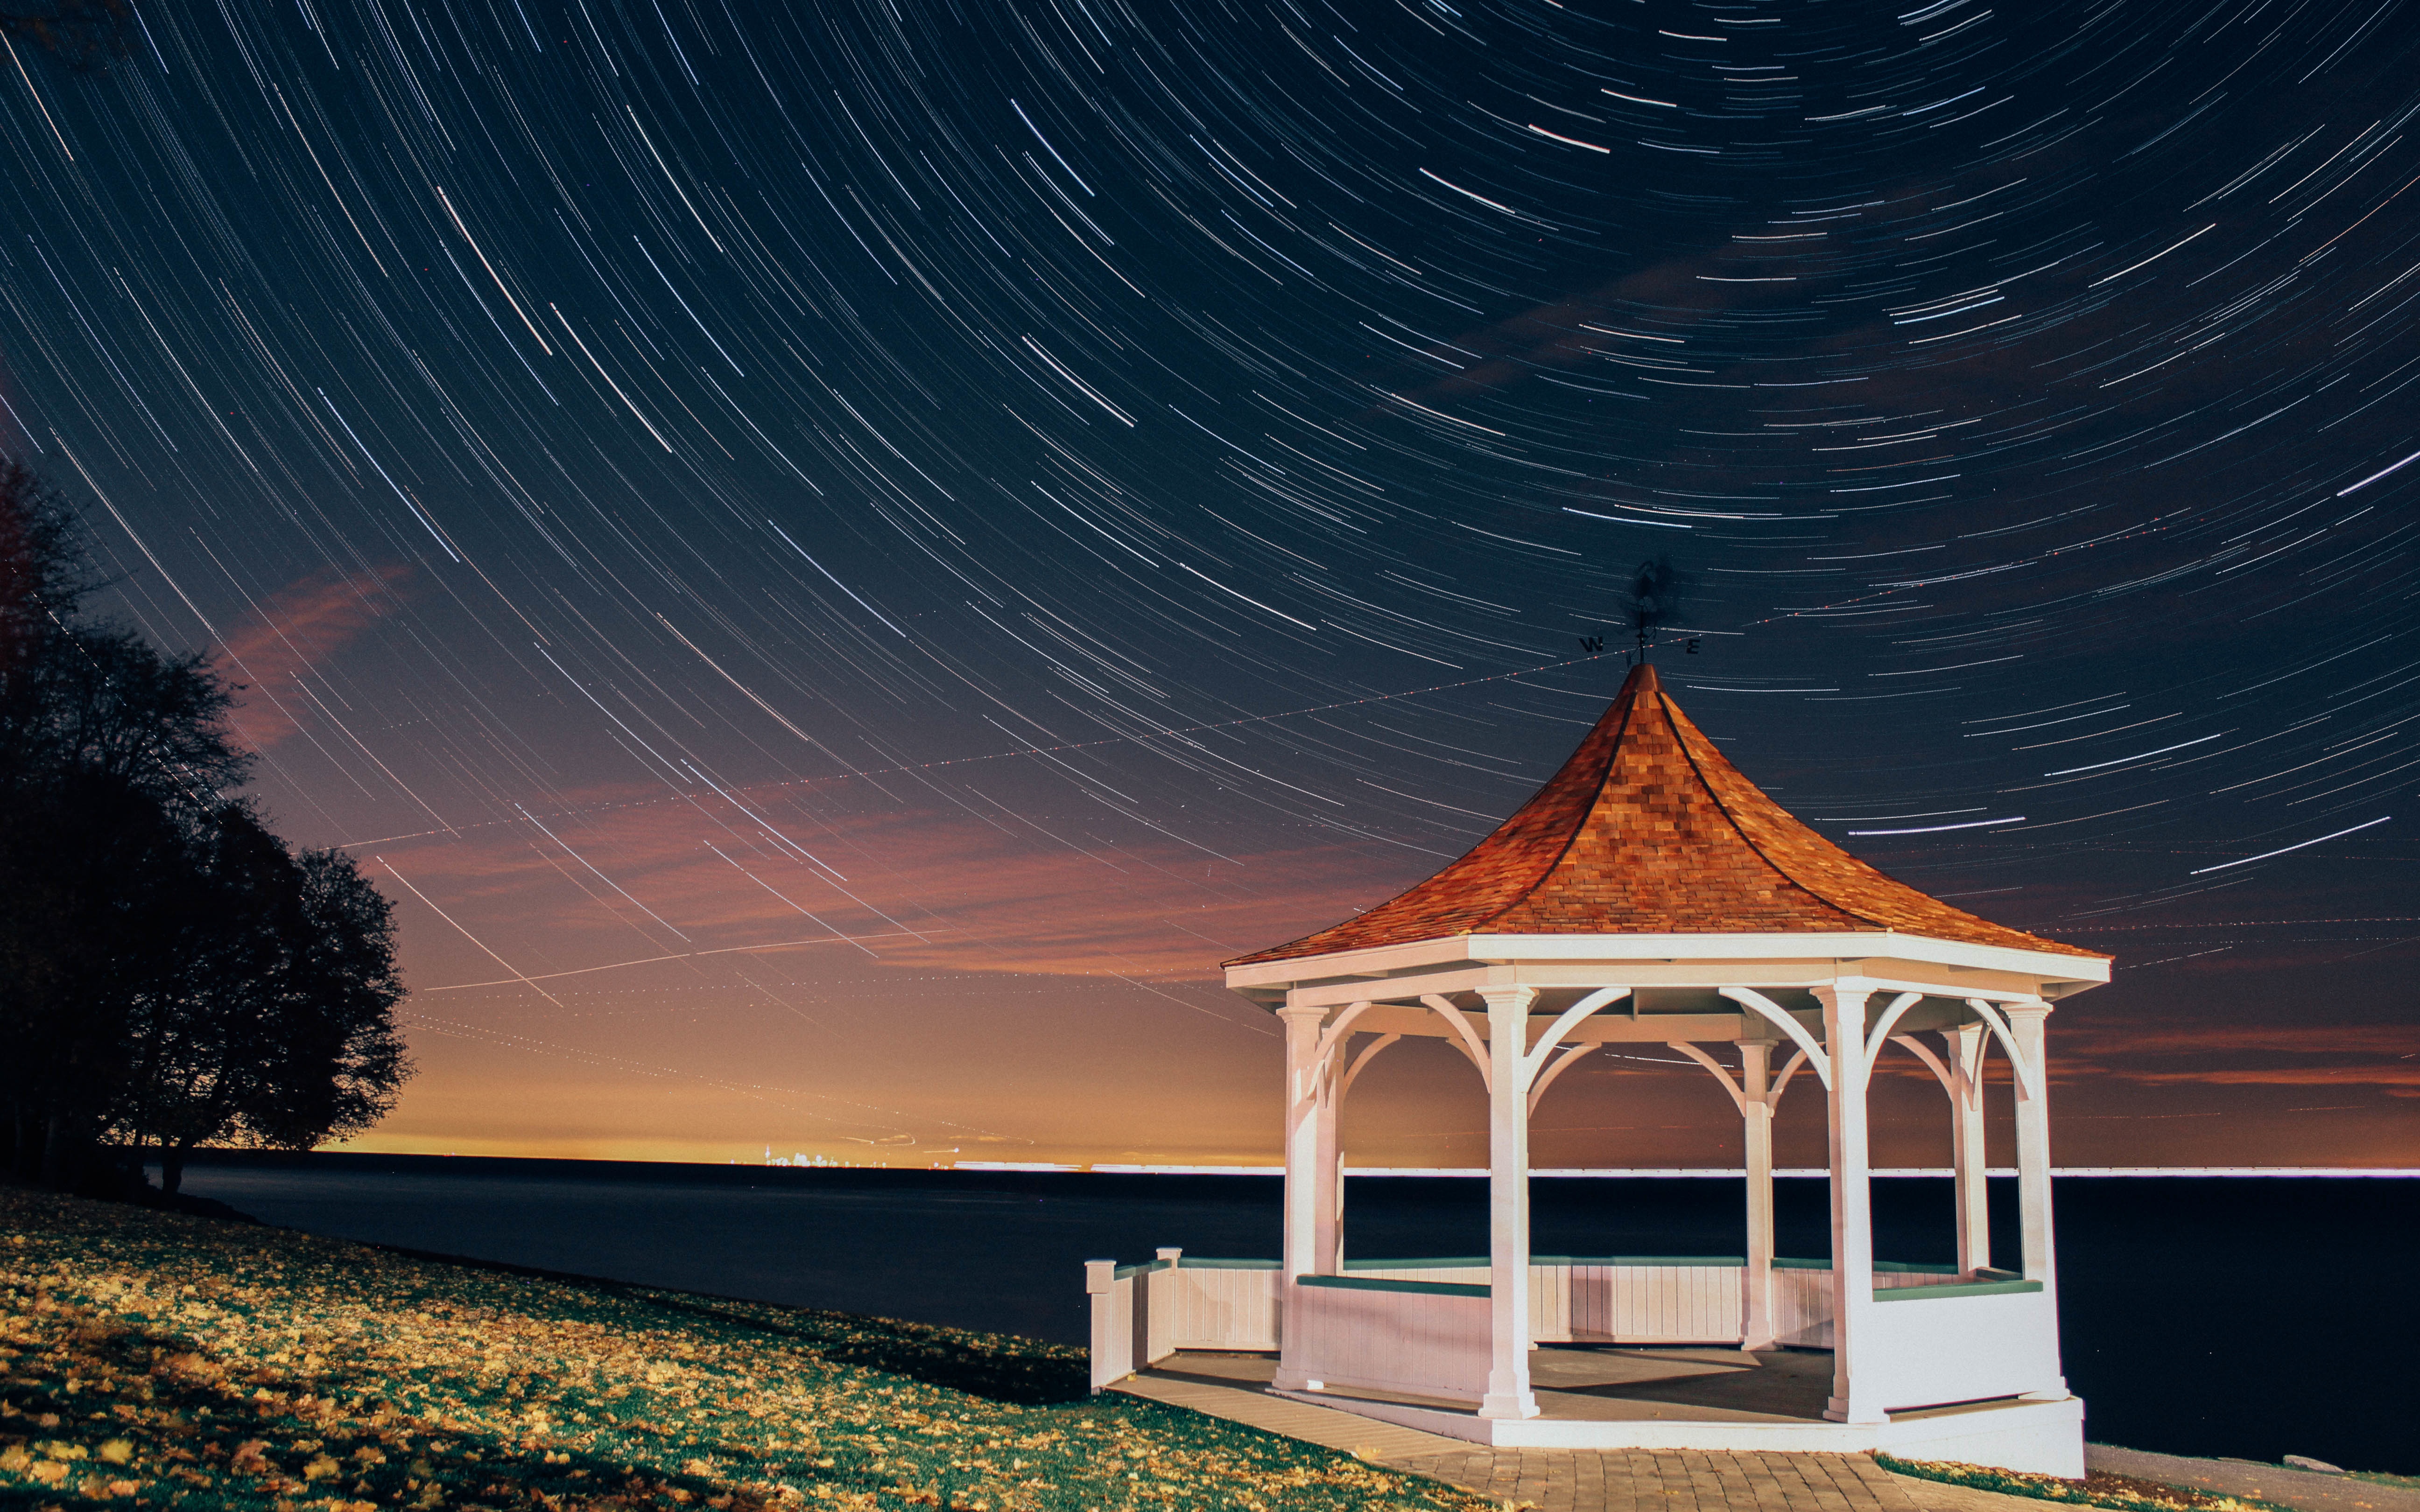
beach, sea, coast, ocean, light, sky, night, sunlight, star, atmosphere, dusk, evening, tower, gazebo, time lapse, astronomical object